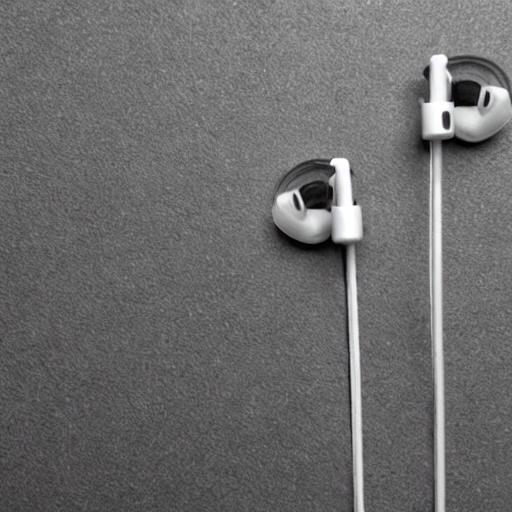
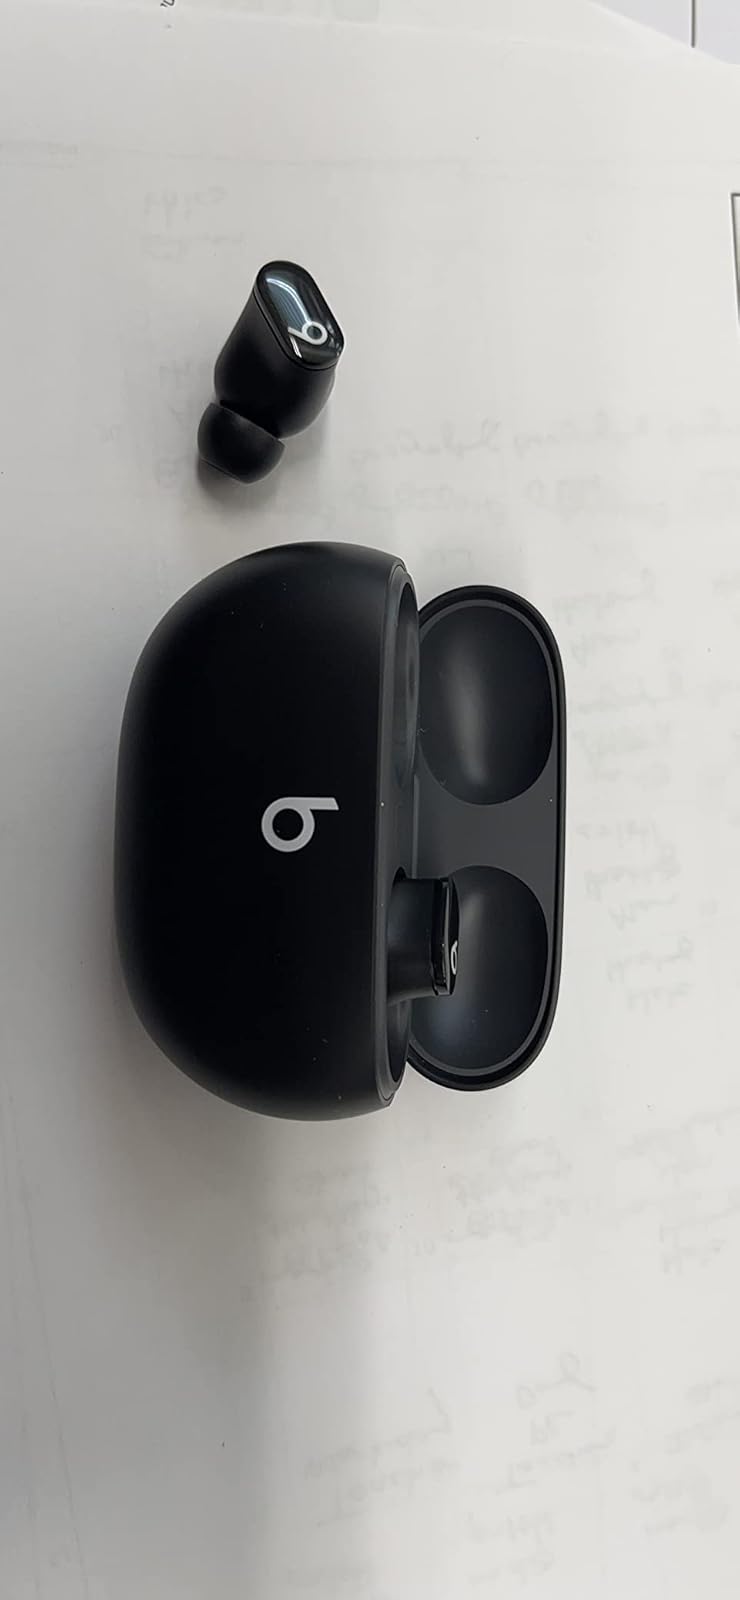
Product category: earbuds
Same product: no